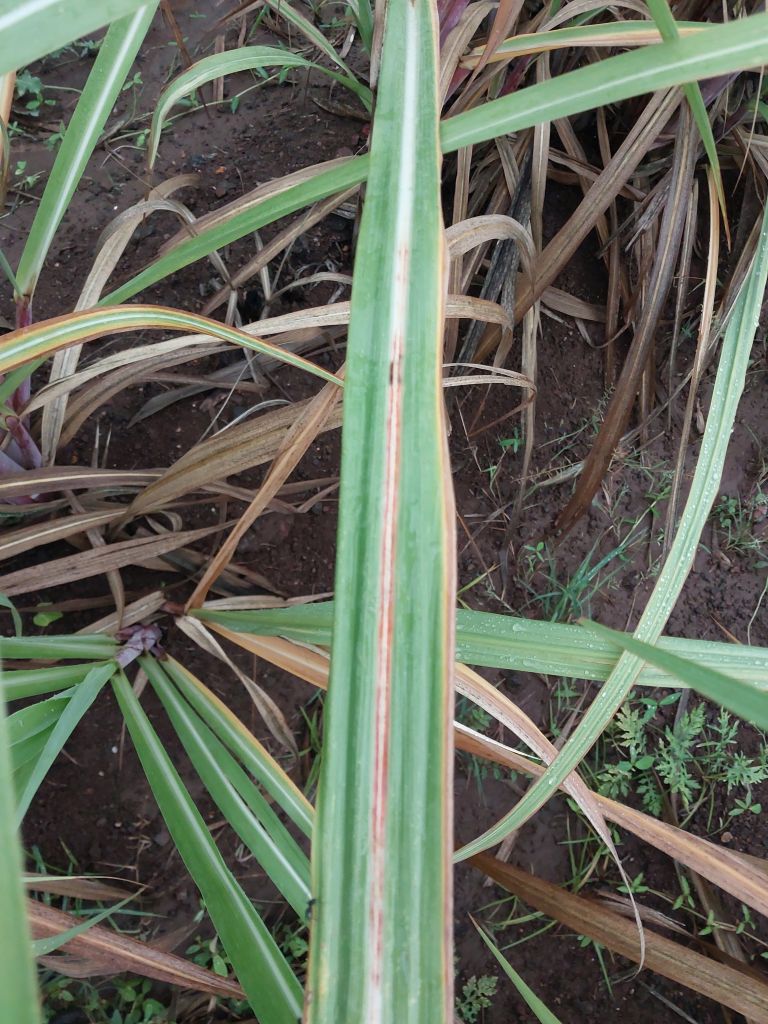
Label: Brown Spot